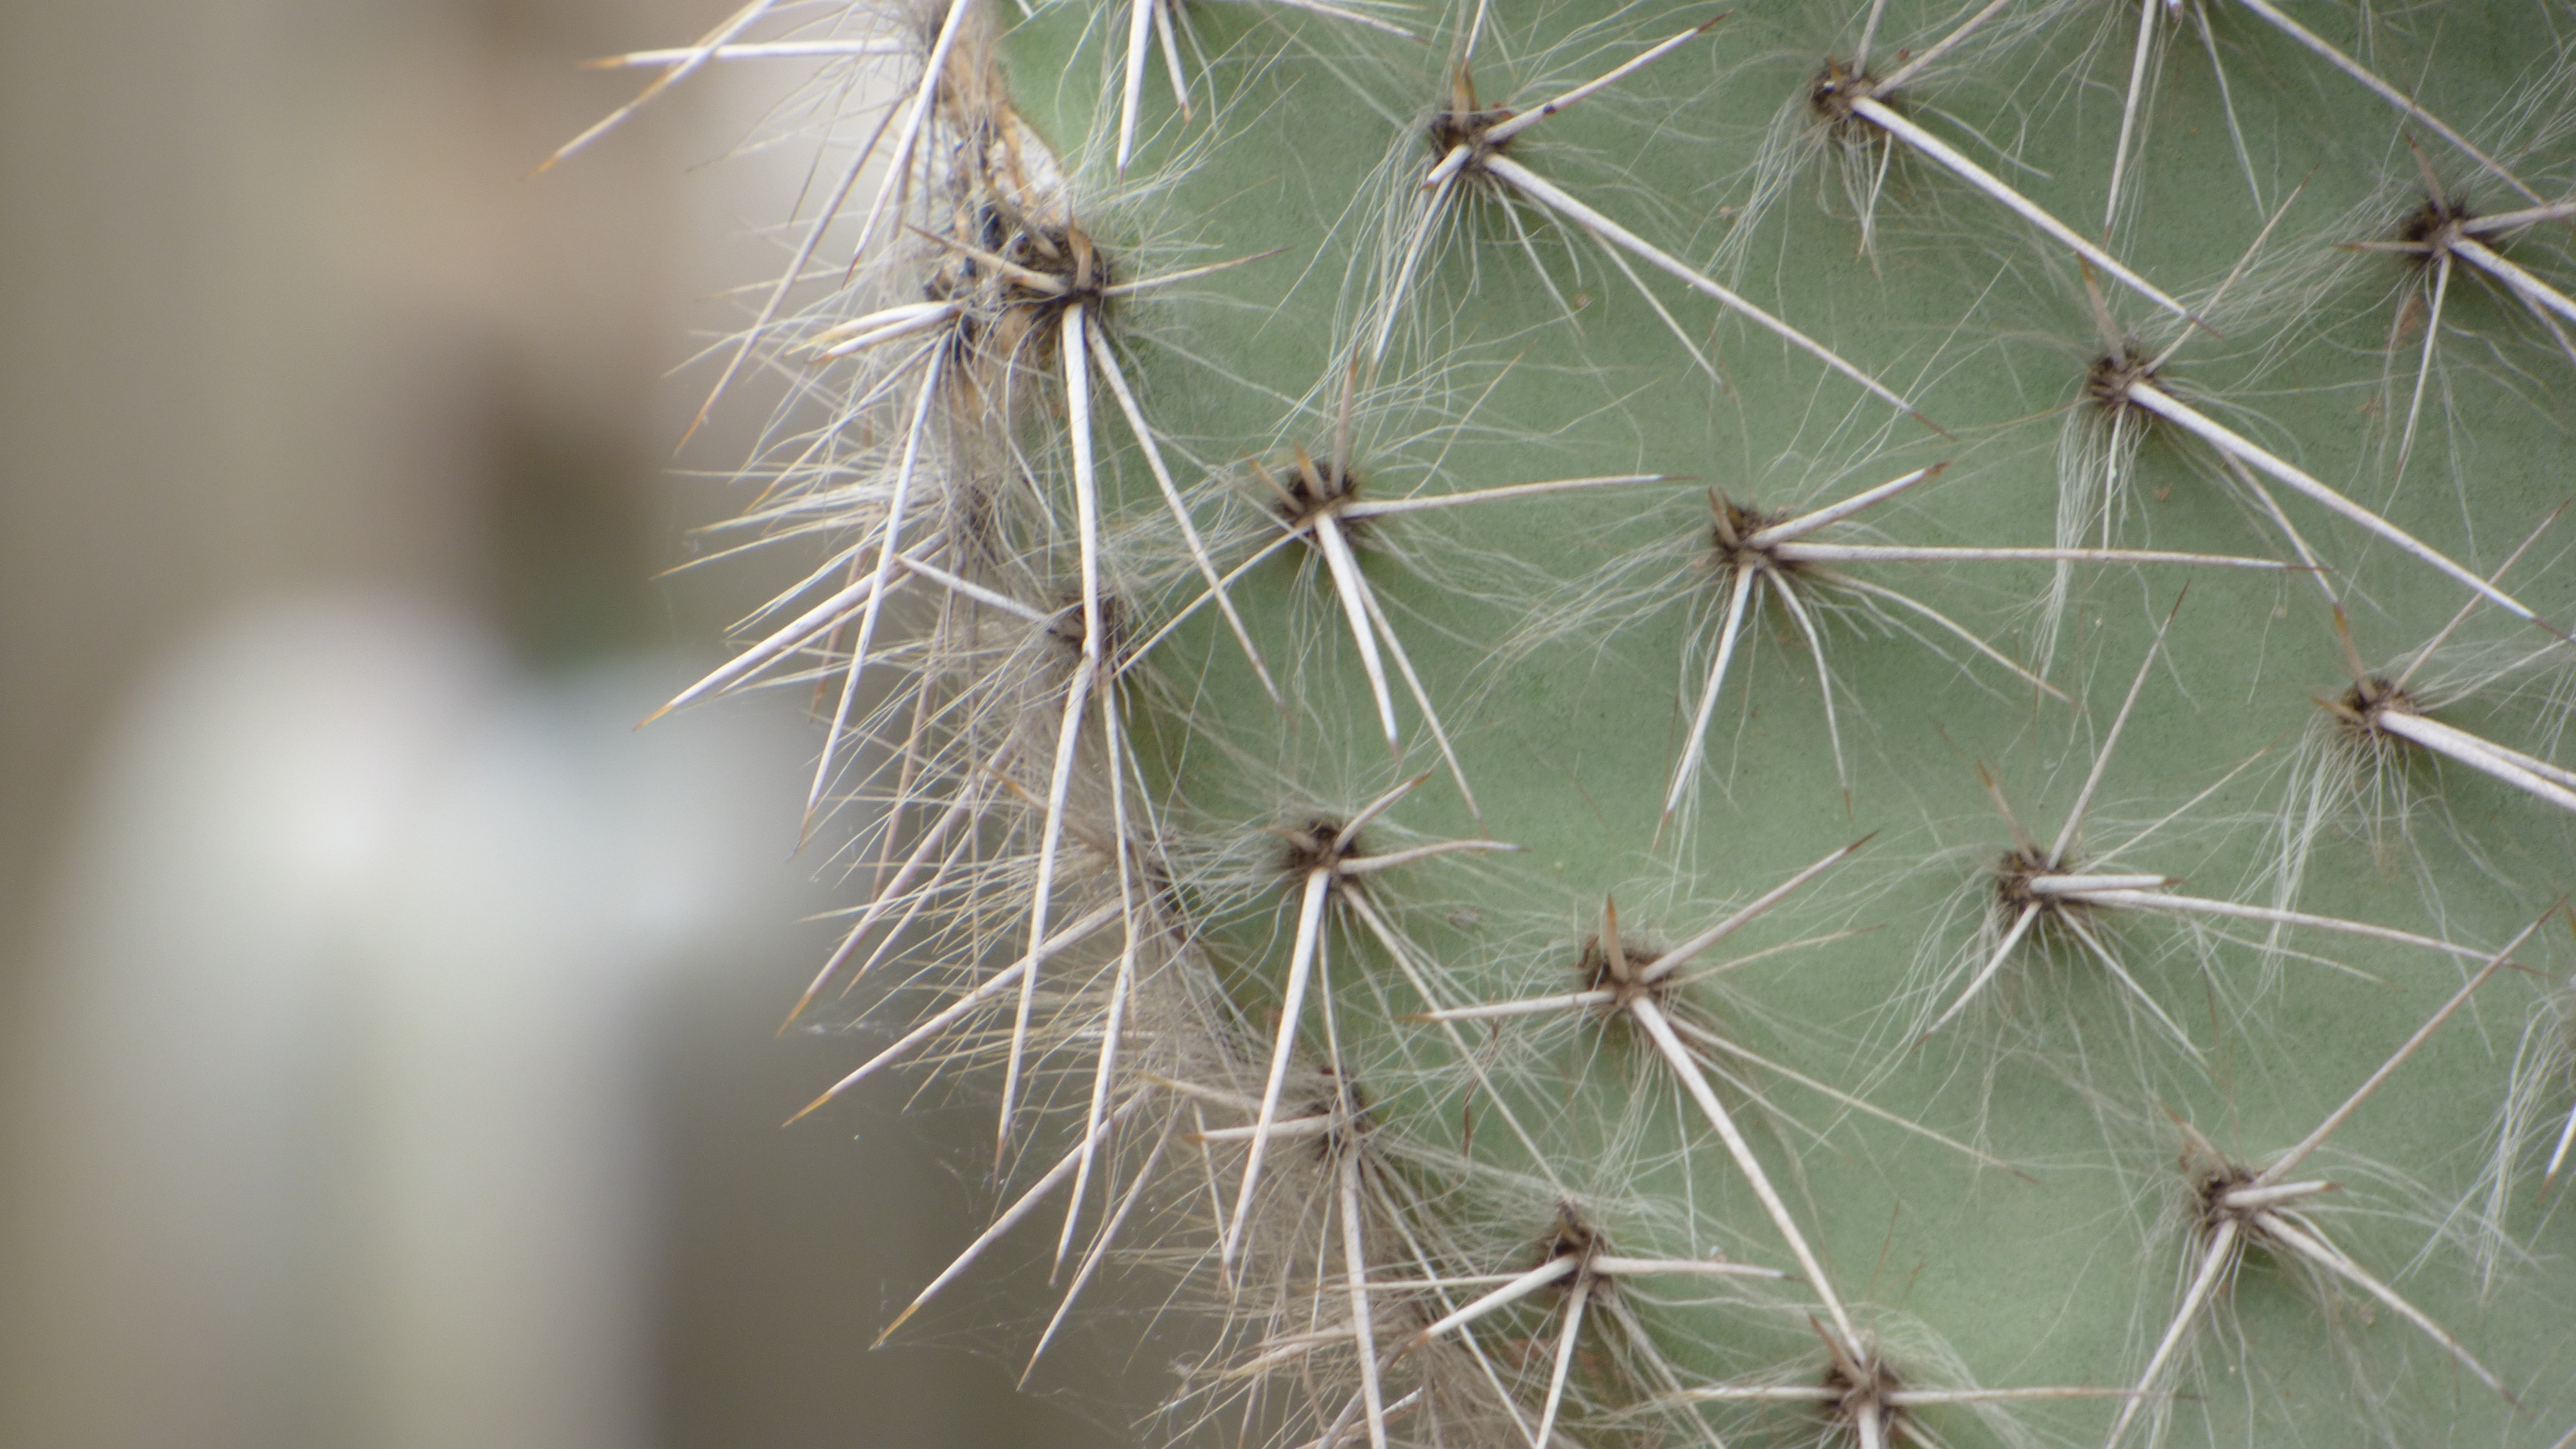
cactus, plant, flower, macro, botany, flora, fauna, close up, macro photography, quills, flowering plant, plant stem, land plant, thorns spines and prickles, hedgehog cactus